Transdev Germany

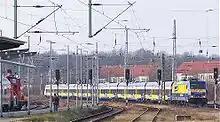
Interconnex Line 1 (Gera - Rostock) in 2007

In 1997, Aktiengesellschaft für Industrie und Verkehrswesen was purchased by a CGEA Group (60%) EnBW (40%) consortium. In 2000, CGEA bought EnBW's shares and rebranded the operation Connex Verkehr. in April 2006 it was rebranded as Veolia Verkehr, and following the merger of Transdev and Veolia Transport as Transdev in March 2015.